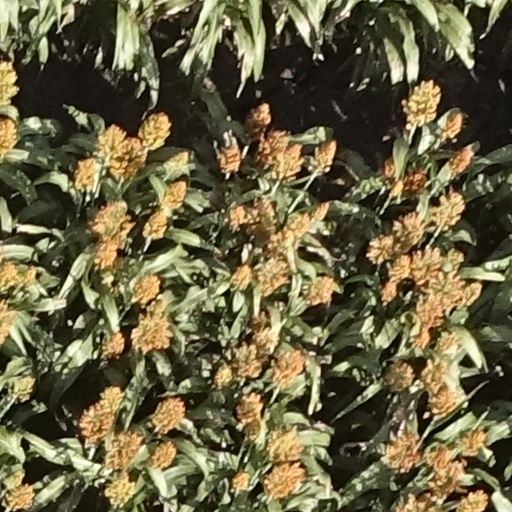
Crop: sorghum